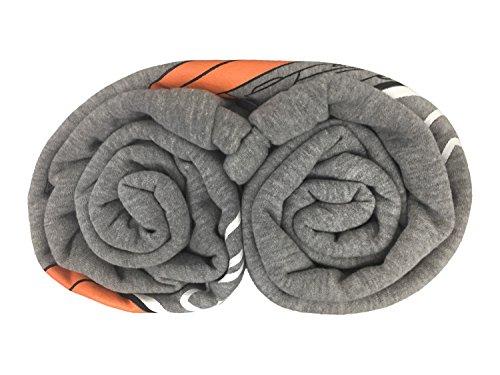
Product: Jay Franco Episode 7 BB8 Medallion Decal Woven Jersey Sweatshirt Fleece Blanket Twin, 60" x 90", Star Wars EP7
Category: Home & Kitchen | Bedding | Kids' Bedding | Blankets & Throws | Bed Blankets
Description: Super plush comfort and cozy woven sweatshirt with fleece backing.
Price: $37.03
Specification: ProductDimensions:90x60x1inches|ItemWeight:1pounds|ShippingWeight:2.1pounds(Viewshippingratesandpolicies)|Manufacturer:JayFrancoandSons,Inc.|ASIN:B0725F9NRP|Itemmodelnumber:JF28525E